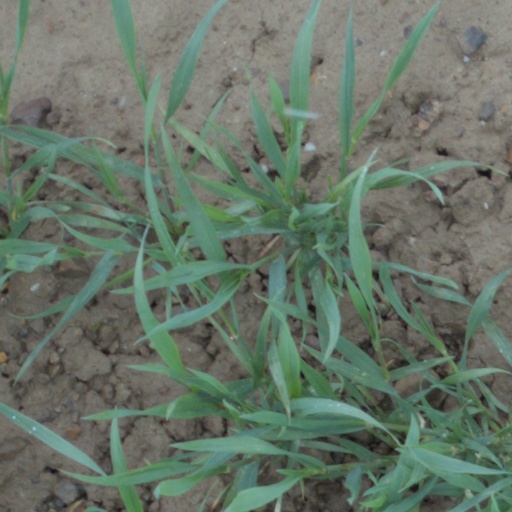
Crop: wheat